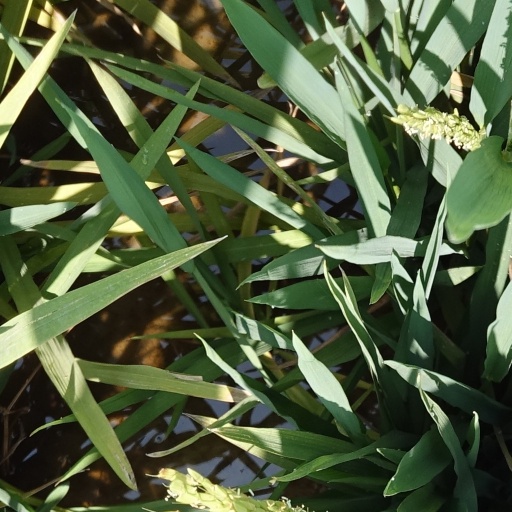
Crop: rice